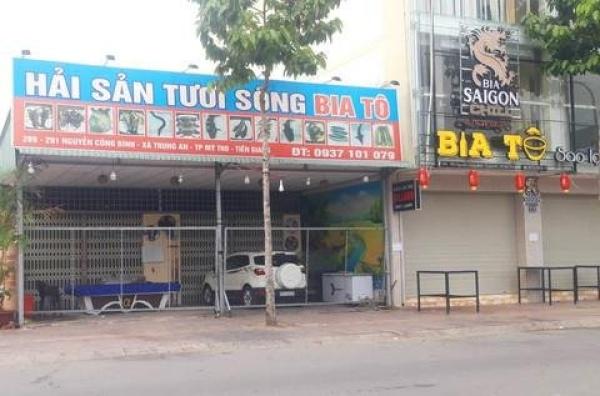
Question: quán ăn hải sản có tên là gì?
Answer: quán ăn có tên là bia tô